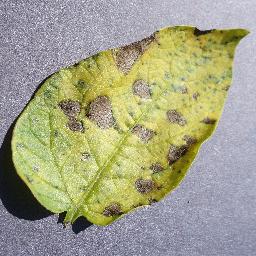
Label: Potato___Early_blight